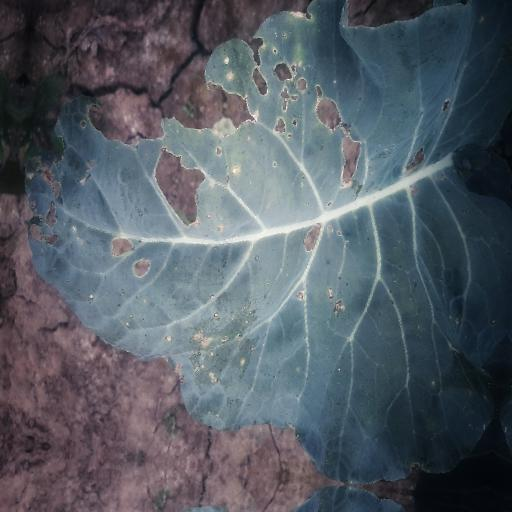
Label: Black Rot